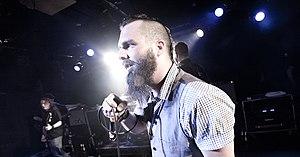
Jesse Leach membre du ""Times of Grace""Русский: Джесси Лич член ""Times of Grace""Türkçe: Jesse Leach, Times of Grace grup üyesi.Latina: Jesse Leach, Times of Grace sem wisi.
Jesse Leach ou Jesse David Leach est le chanteur du groupe américain Killswitch Engage.